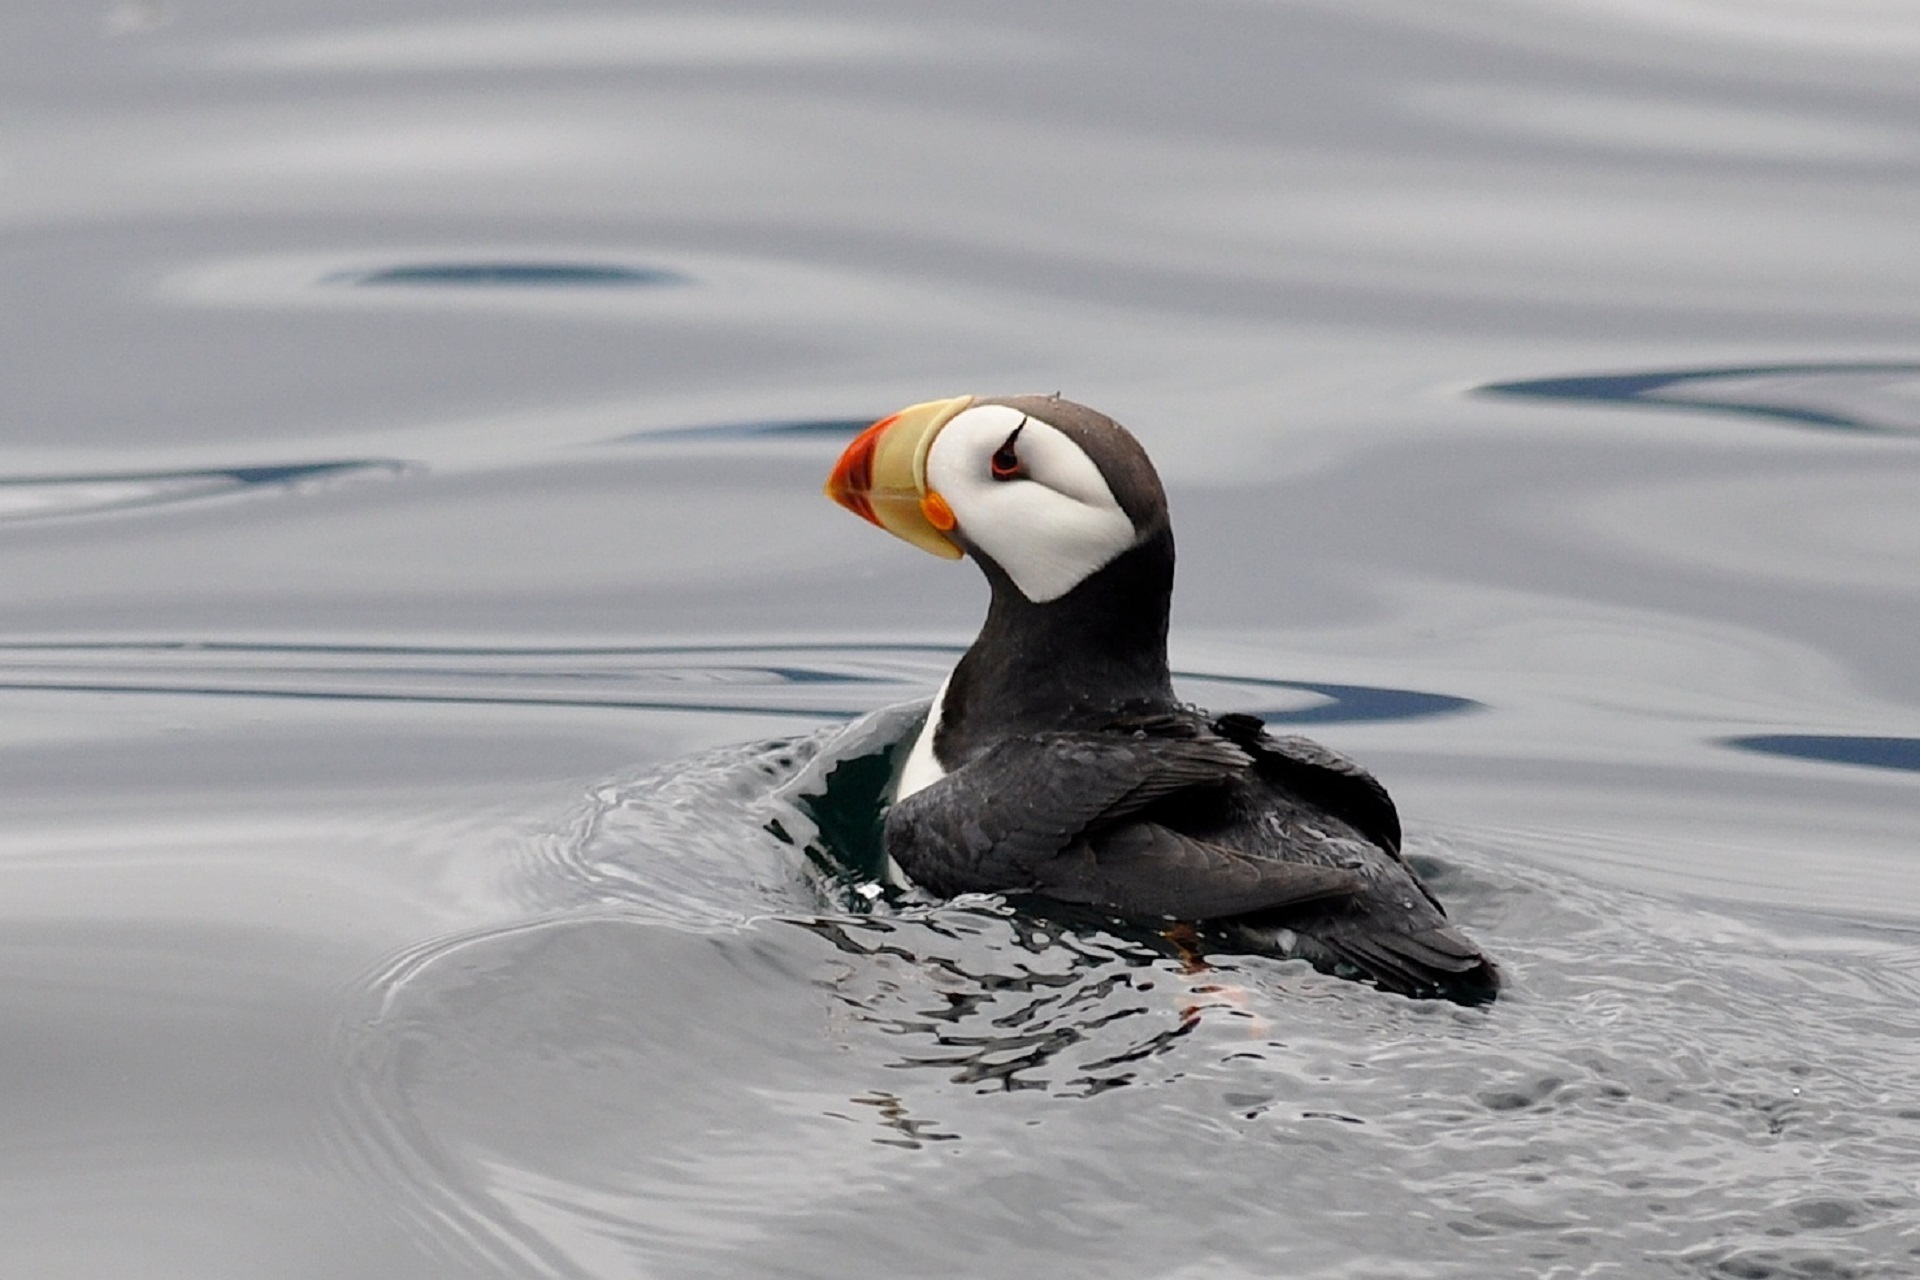
sea, water, nature, ocean, bird, wing, seabird, looking, wildlife, portrait, beak, colorful, fauna, swimming, duck, vertebrate, water bird, seaduck, horned puffin